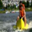
Label: ship